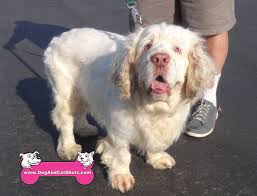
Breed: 235-n000097-clumber